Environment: real
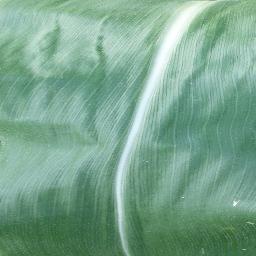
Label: healthy